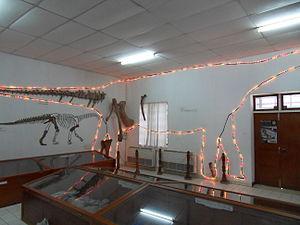
Intérieur du Musée des dinosaures de Savannakhet (Laos), avec silhouette de Tangvayosaurus hoffetti
Josué-Heilman Hoffet, né le 5 mai 1901 à Courcelles-Chaussy en Lorraine annexée et porté disparu en 1945 près de Hanoï durant un combat contre l'armée japonaise, est un géologue et paléontologue français.
Tangvayosaurus est un genre éteint de titanosaures découvert dans les grès supérieurs de l'Aptien-Albien de la province de Savannakhet, au Laos.